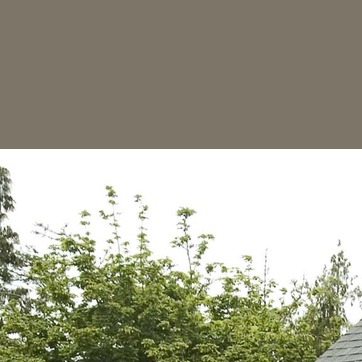
Material: sky